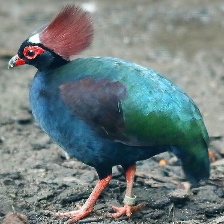
Species: CRESTED WOOD PARTRIDGE
Scientific name: ROLLULUS ROULOUL
ImageNet parent category: partridge